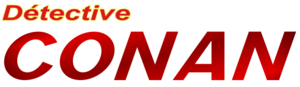
Logo titre du manga AI non-stop!
Cet article présente la liste des épisodes de la série télévisée d'animation japonaise Détective Conan, issue du manga du même nom.